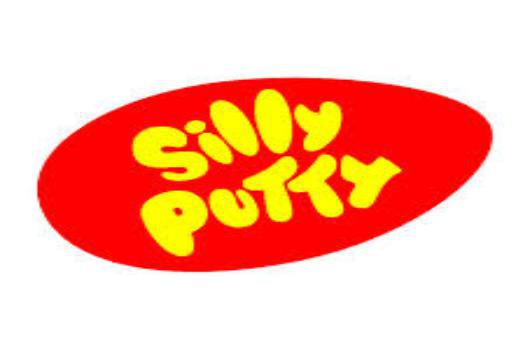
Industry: Leisure